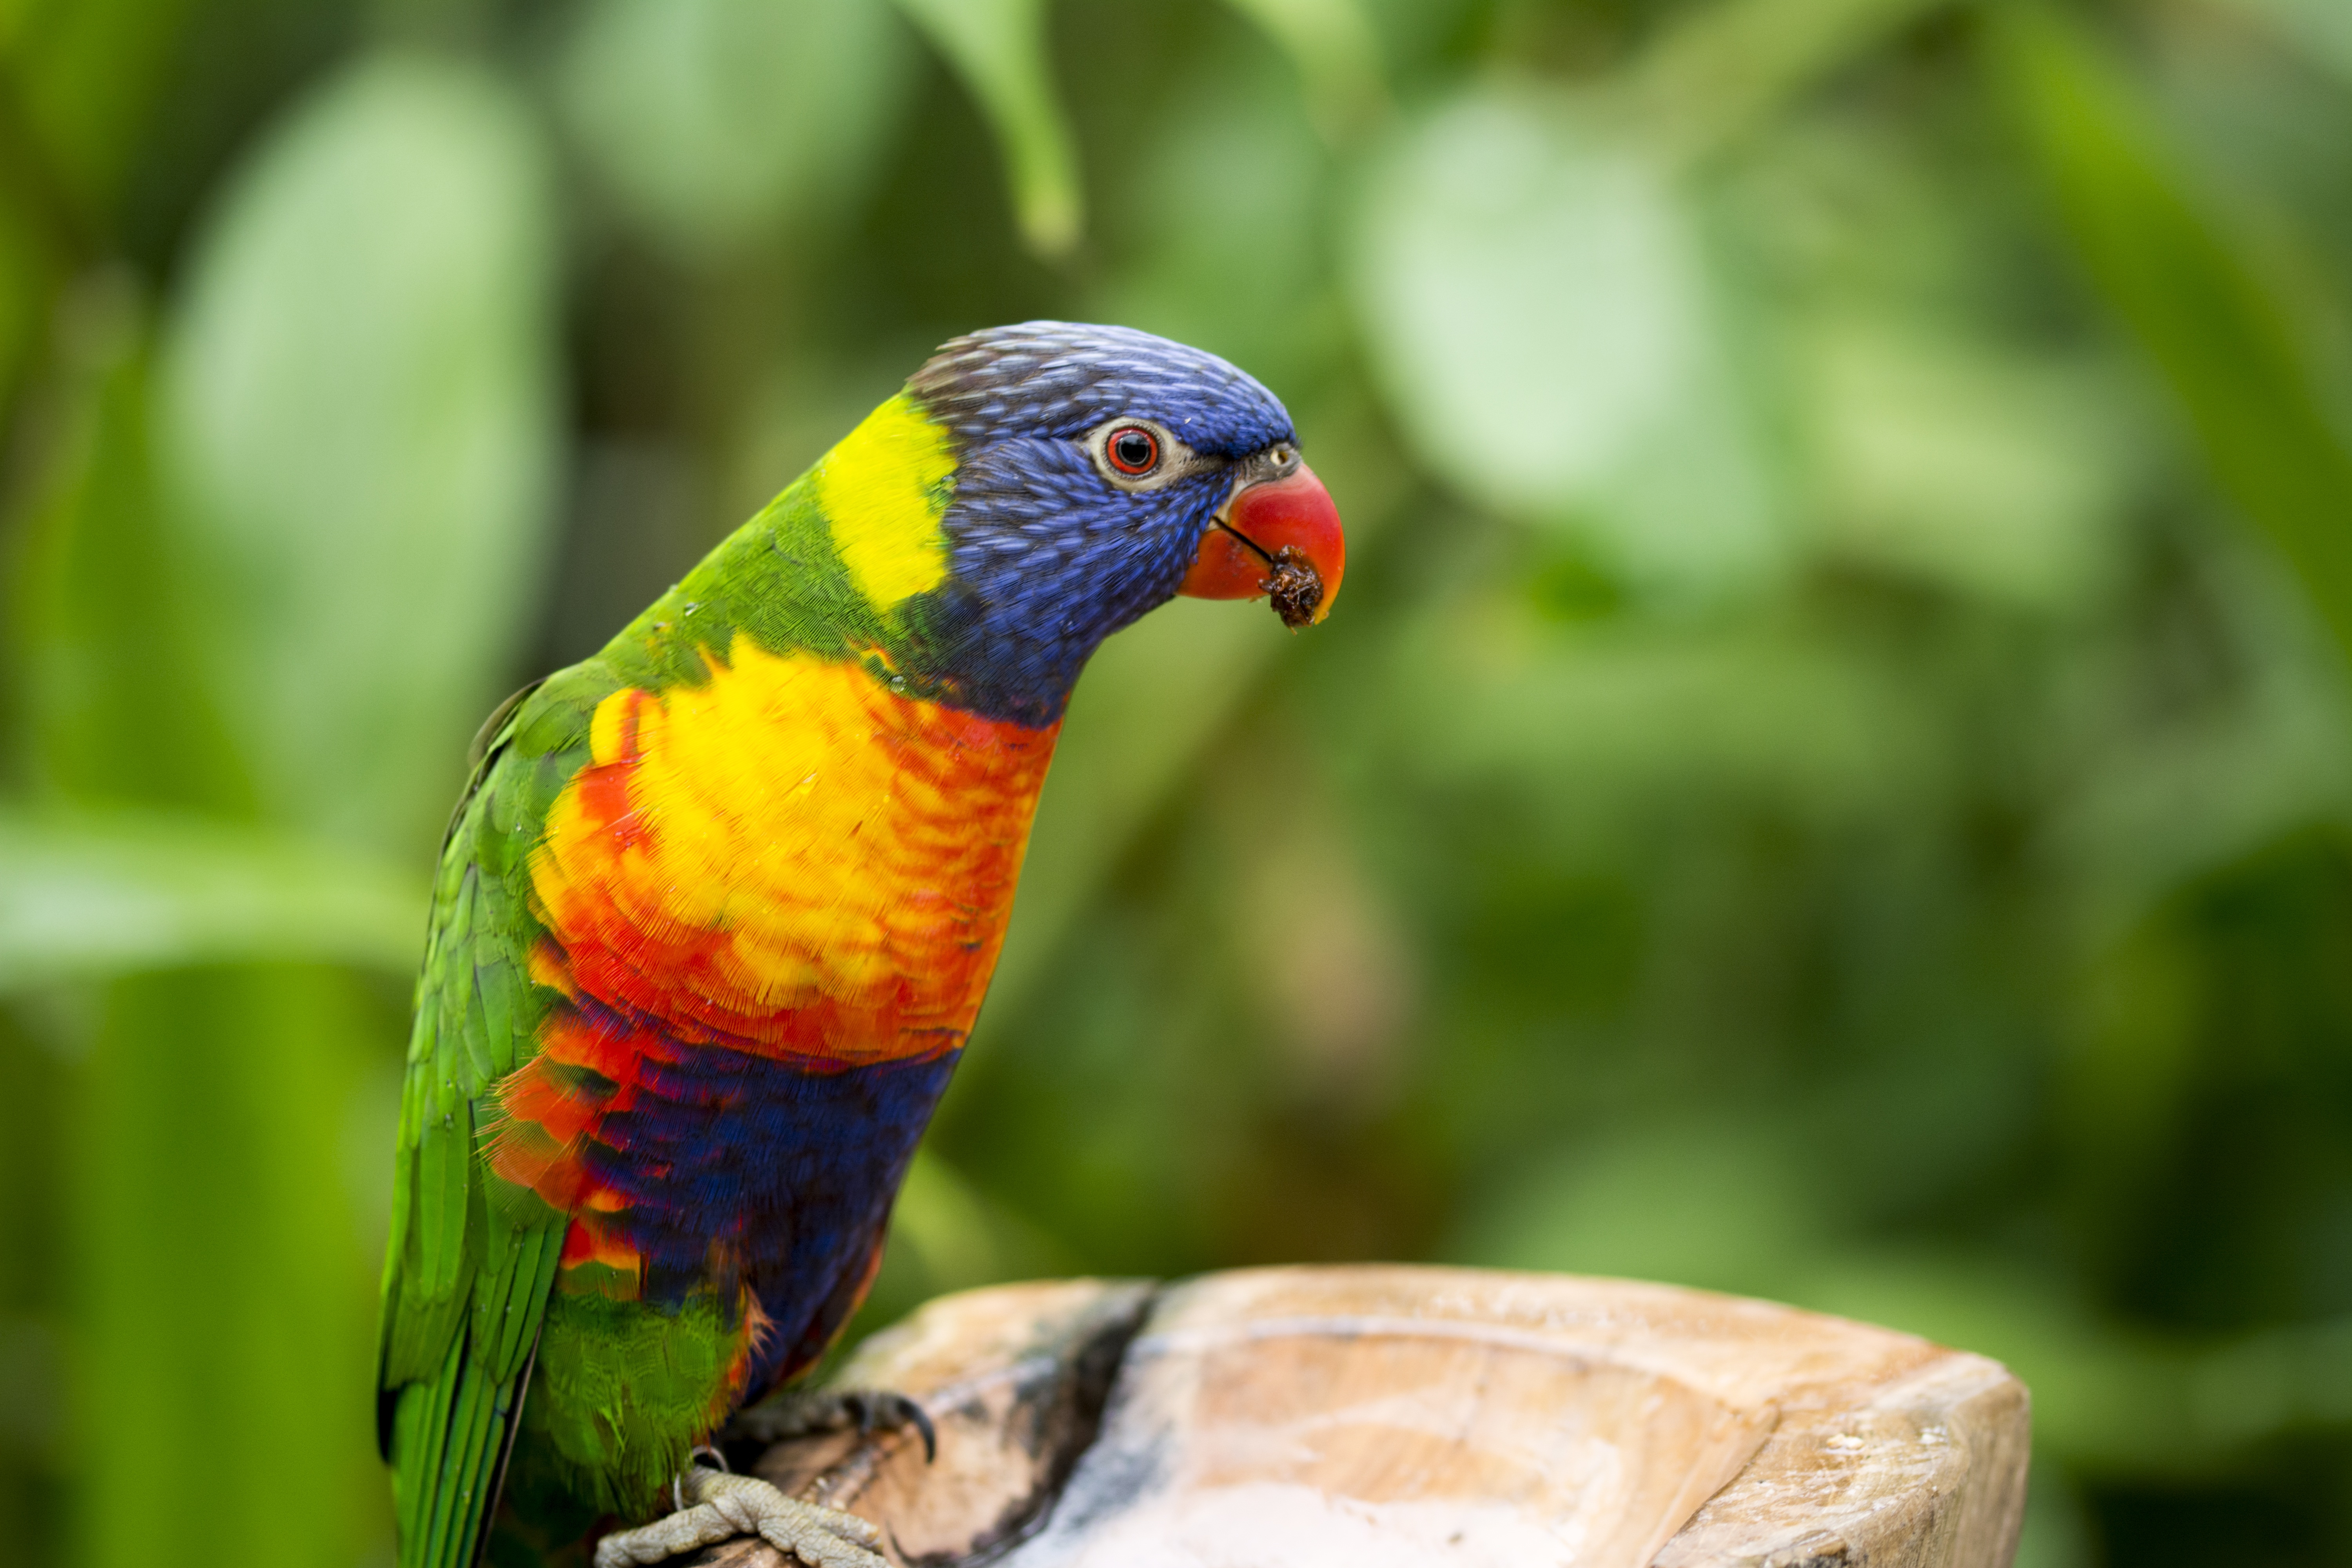
nature, bird, wildlife, beak, tropical, color, fauna, lorikeet, macaw, vertebrate, parrot